Joe Poulter

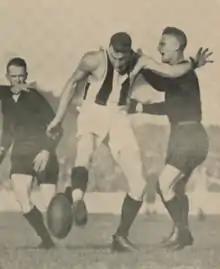
Poulter during his Collingwood career

Joseph Leroy Poulter (27 March 1902 – 28 March 1947) was an Australian rules footballer who played for Collingwood and South Melbourne in the Victorian Football League (VFL).